Chicano rock

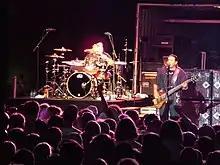
Los Lonely Boys

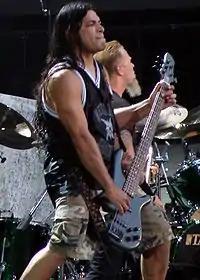
Robert Trujillo bassist of the American heavy metal band Metallica since 2003. He was also a member of crossover thrash band Suicidal Tendencies, funk metal supergroup Infectious Grooves, heavy metal band Black Label Society, and has worked with Jerry Cantrell and Ozzy Osbourne.

The British Invasion challenged all American musicians, not just Chicanos. East Los Angeles witnessed a surge of creativity, and a renaissance of art, music and politics. Leading the way in music was the band Cannibal & the Headhunters, composed of five young men from the projects who recorded a national hit, "Land of a Thousand Dances," and almost overnight found themselves opening for the Beatles on the British superstars' 1965 tour. That same year, Thee Midniters hit the charts with "Whittier Blvd.," an anthem to East L.A.'s most famous street, the home of a late-night cruising scene that expressed the California car culture that Mexican Americans were making their own. Also in 1965, the Chicano led Sam the Sham and The Pharaohs released the international hit Wooly Bully which would go on to sell three million copies. Penned by frontman Domingo "Sam" Samudio, it holds the distinction of being the first American record to sell a million copies during the British Invasion era. In 1966, the Mexican American garage band ? and the Mysterians scored a number one hit with the song 96 Tears. The Sir Douglas Quintet is said to have made the most 'English' sounding American music of the Beatlemania period (actually since the English were playing music that was more rooted in R&B than many white Americans of that time, the Quintet were actually sounding 'English' by keeping to an all-American R&B/Country sound). Indeed, producer Huey P. Meaux put the "Sir" in the group's name to emphasize the connection, but that was more a marketing change than a musical one. The Sir Douglas Quintet was from central Texas, and some of its members were Latinos. However, the group's lead singer, Doug Sahm, was not of Mexican descent. Sahm was so thoroughly immersed in Tejano culture, that he later recorded an album under the name Doug Saldaña. Despite the musician's efforts to make the group appear to have emerged from the British Invasion, scholars have noted that the group's clear Tejano influences and accordion based slowed down polka rhythms give the band a Chicano rock title.